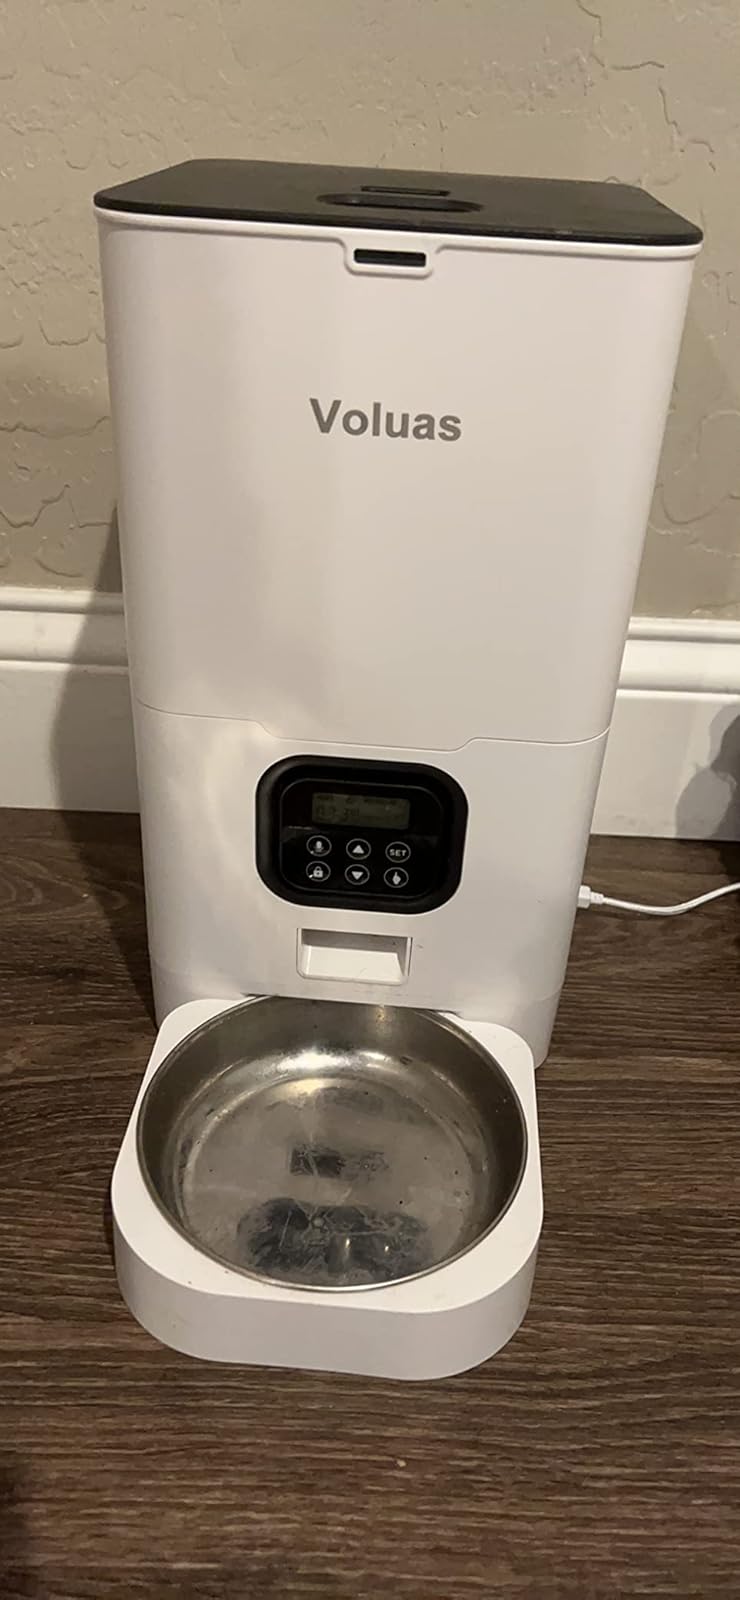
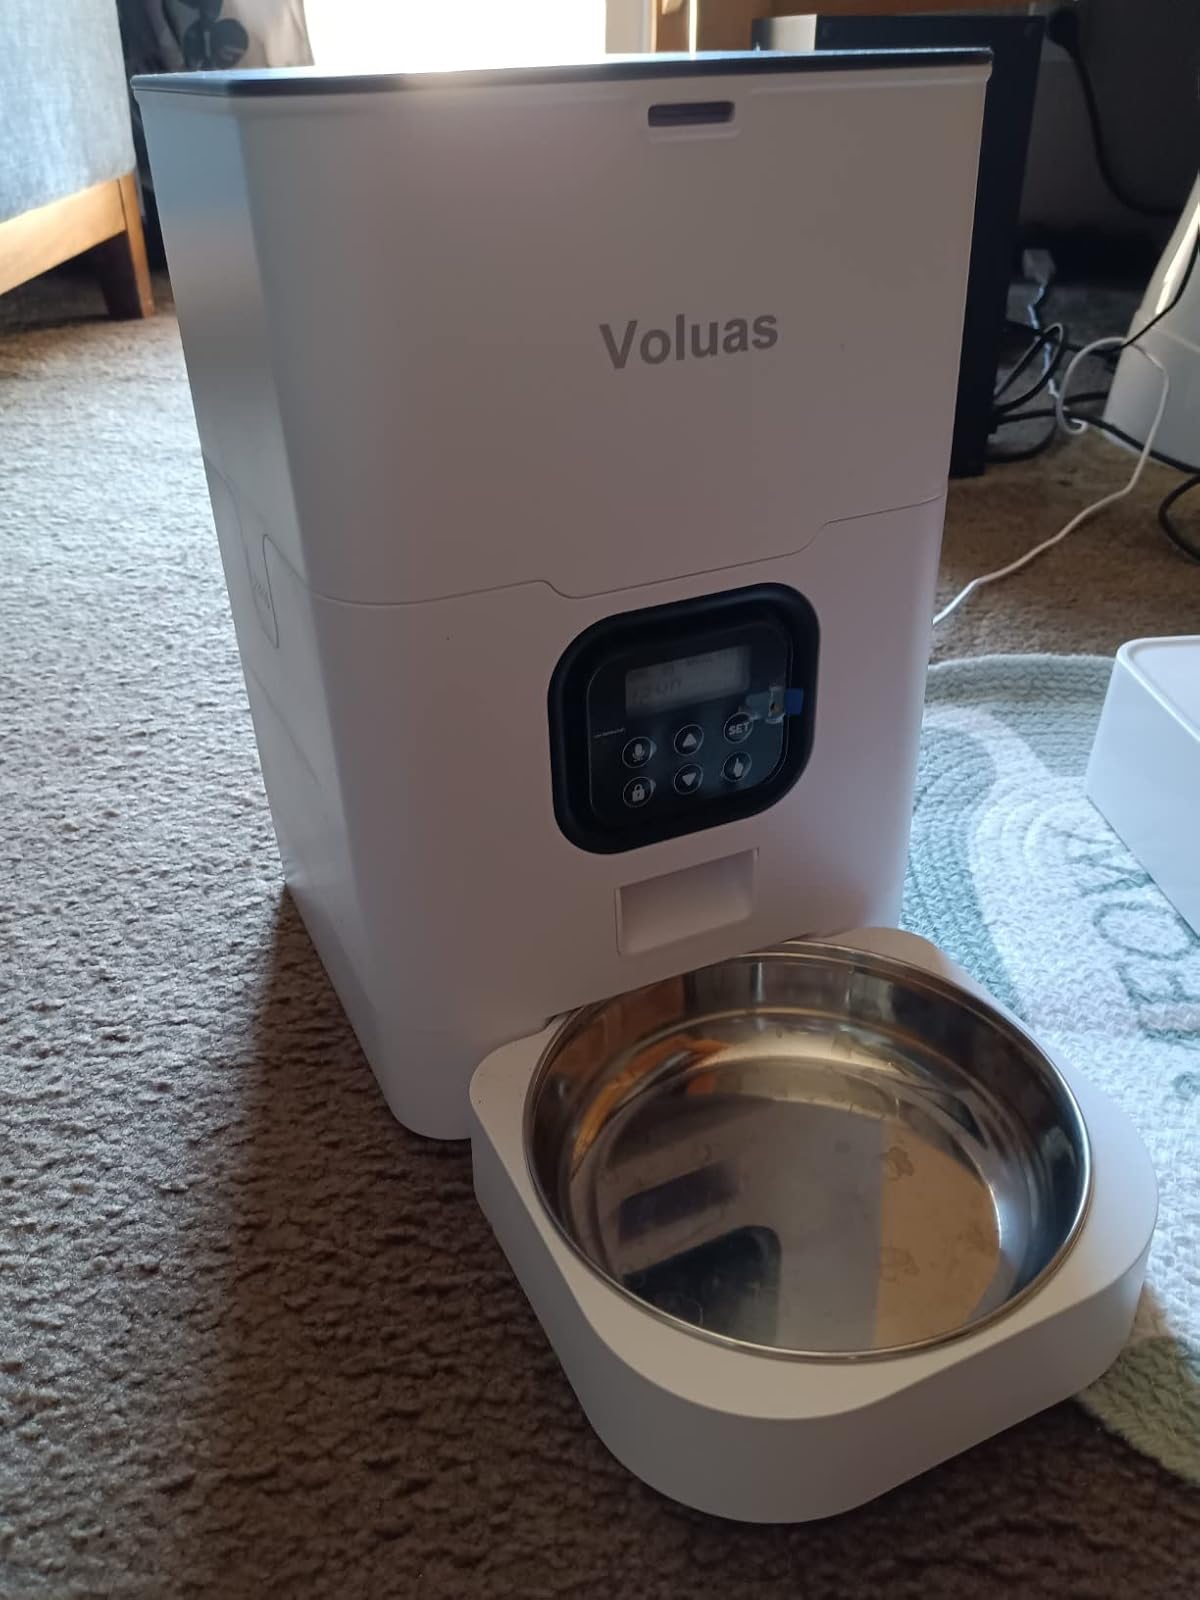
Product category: items_feeder
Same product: yes